Army

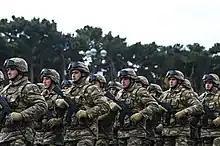
Azerbaijan Army soldiers at a 2020 parade

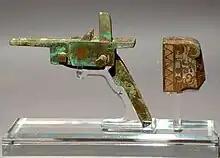
A bronze crossbow trigger mechanism and butt plate that were mass-produced in the Warring States period (475–221 BCE)

An army, ground force or land force is an armed force that fights primarily on land. In the broadest sense, it is the land-based military branch, service branch or armed service of a nation or country. It may also include aviation assets by possessing an army aviation component. Within a national military force, the word army may also mean a field army.